Hunslet R.L.F.C.

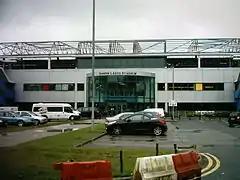
Grandstand at the South Leeds Stadium

Hunslet moved into the South Leeds Stadium, Beeston, Leeds after it was built in 1995. The stadium is used to host athletics and also has a swimming pool and other facilities the club can use. The stadium has one main stand that accommodates the grounds 5,000 capacity.